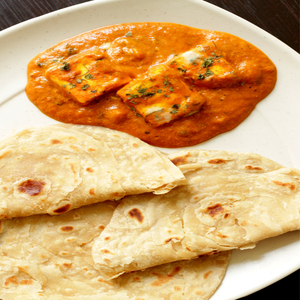
Dish: paneer